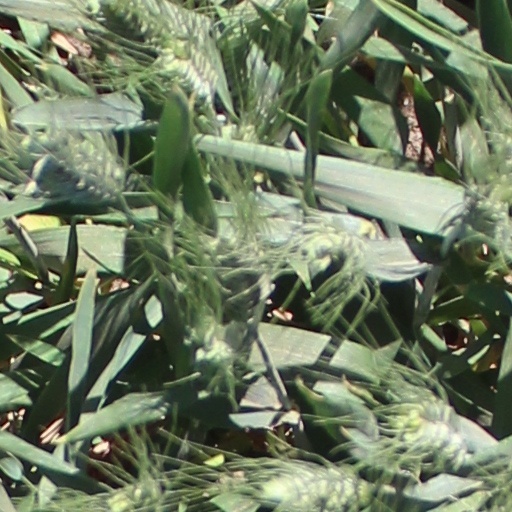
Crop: wheat